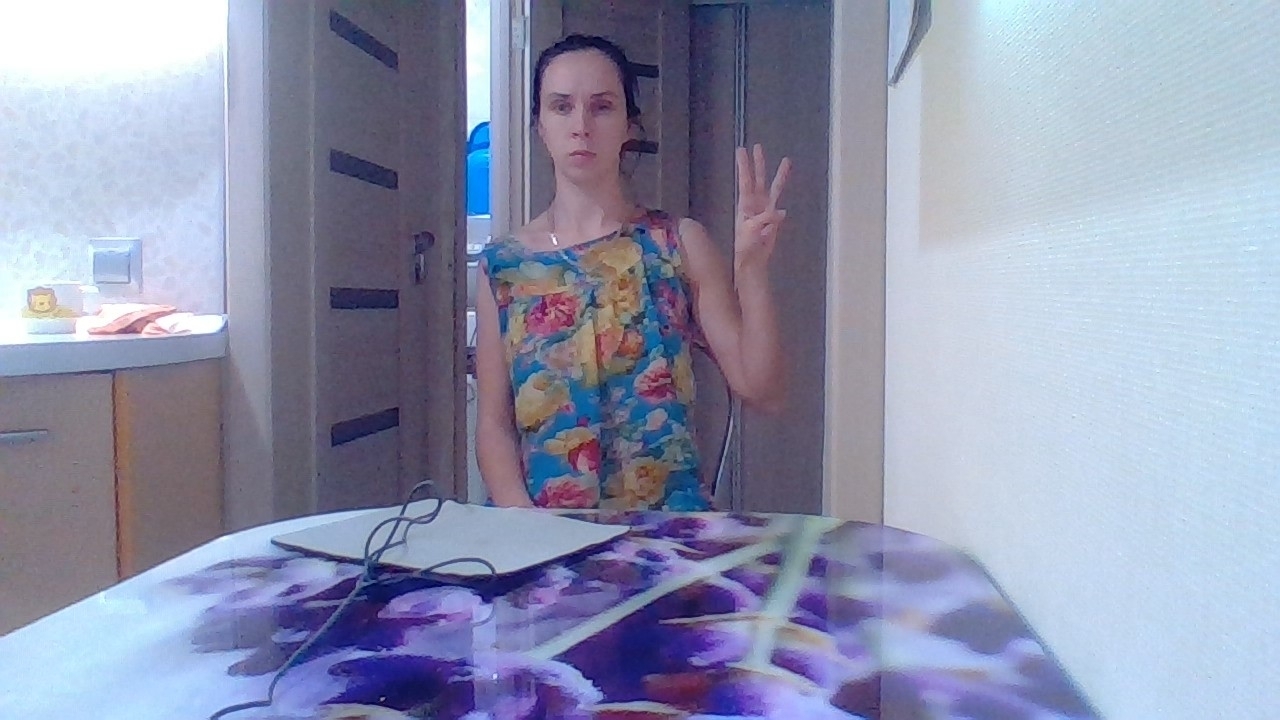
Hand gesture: three